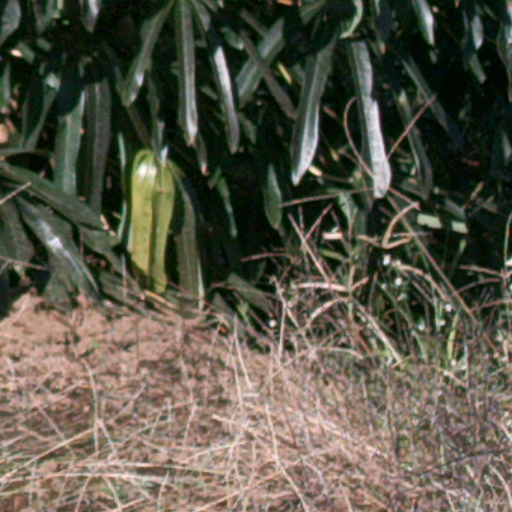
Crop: cassava